François Pouqueville

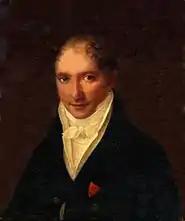
"François de Pouqueville c.1811"

Upon his return to France, François Pouqueville was awarded a seat at the Academie des Inscriptions et Belles Lettres.